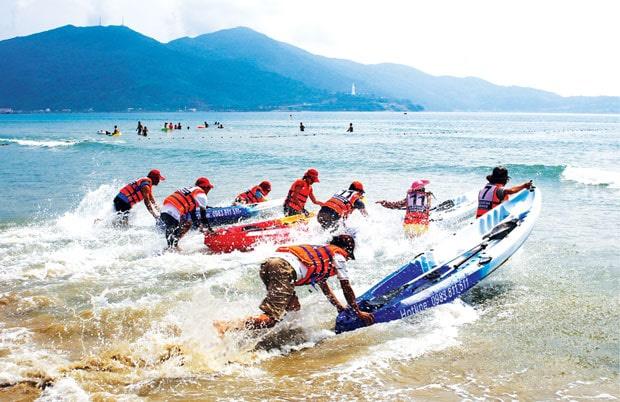
có một nhóm người đang đẩy những chiếc ca nô ra biển